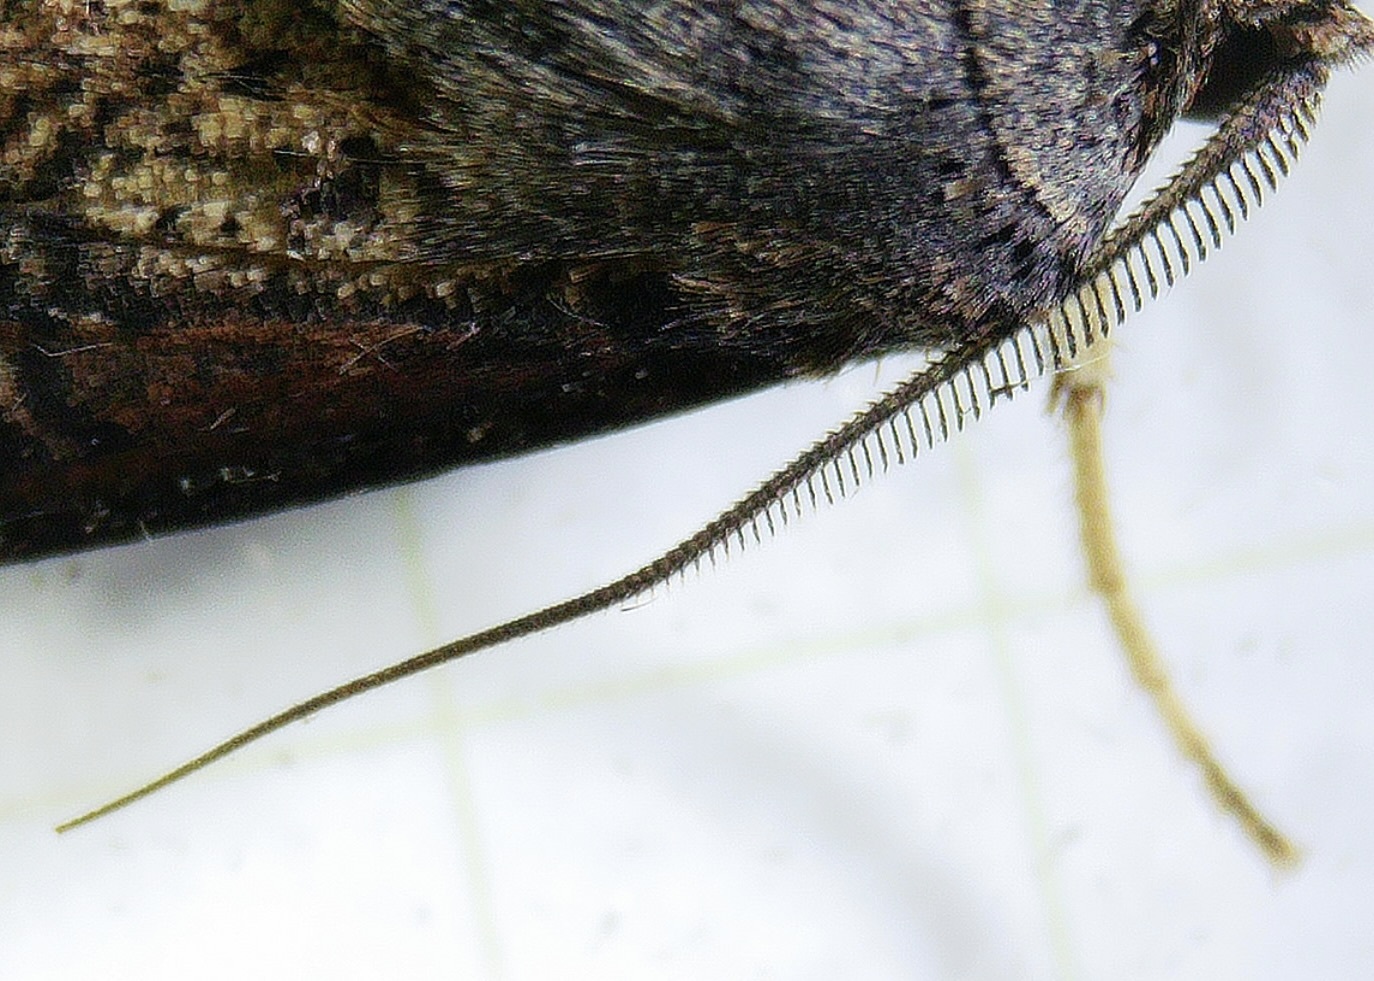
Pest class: cutworms